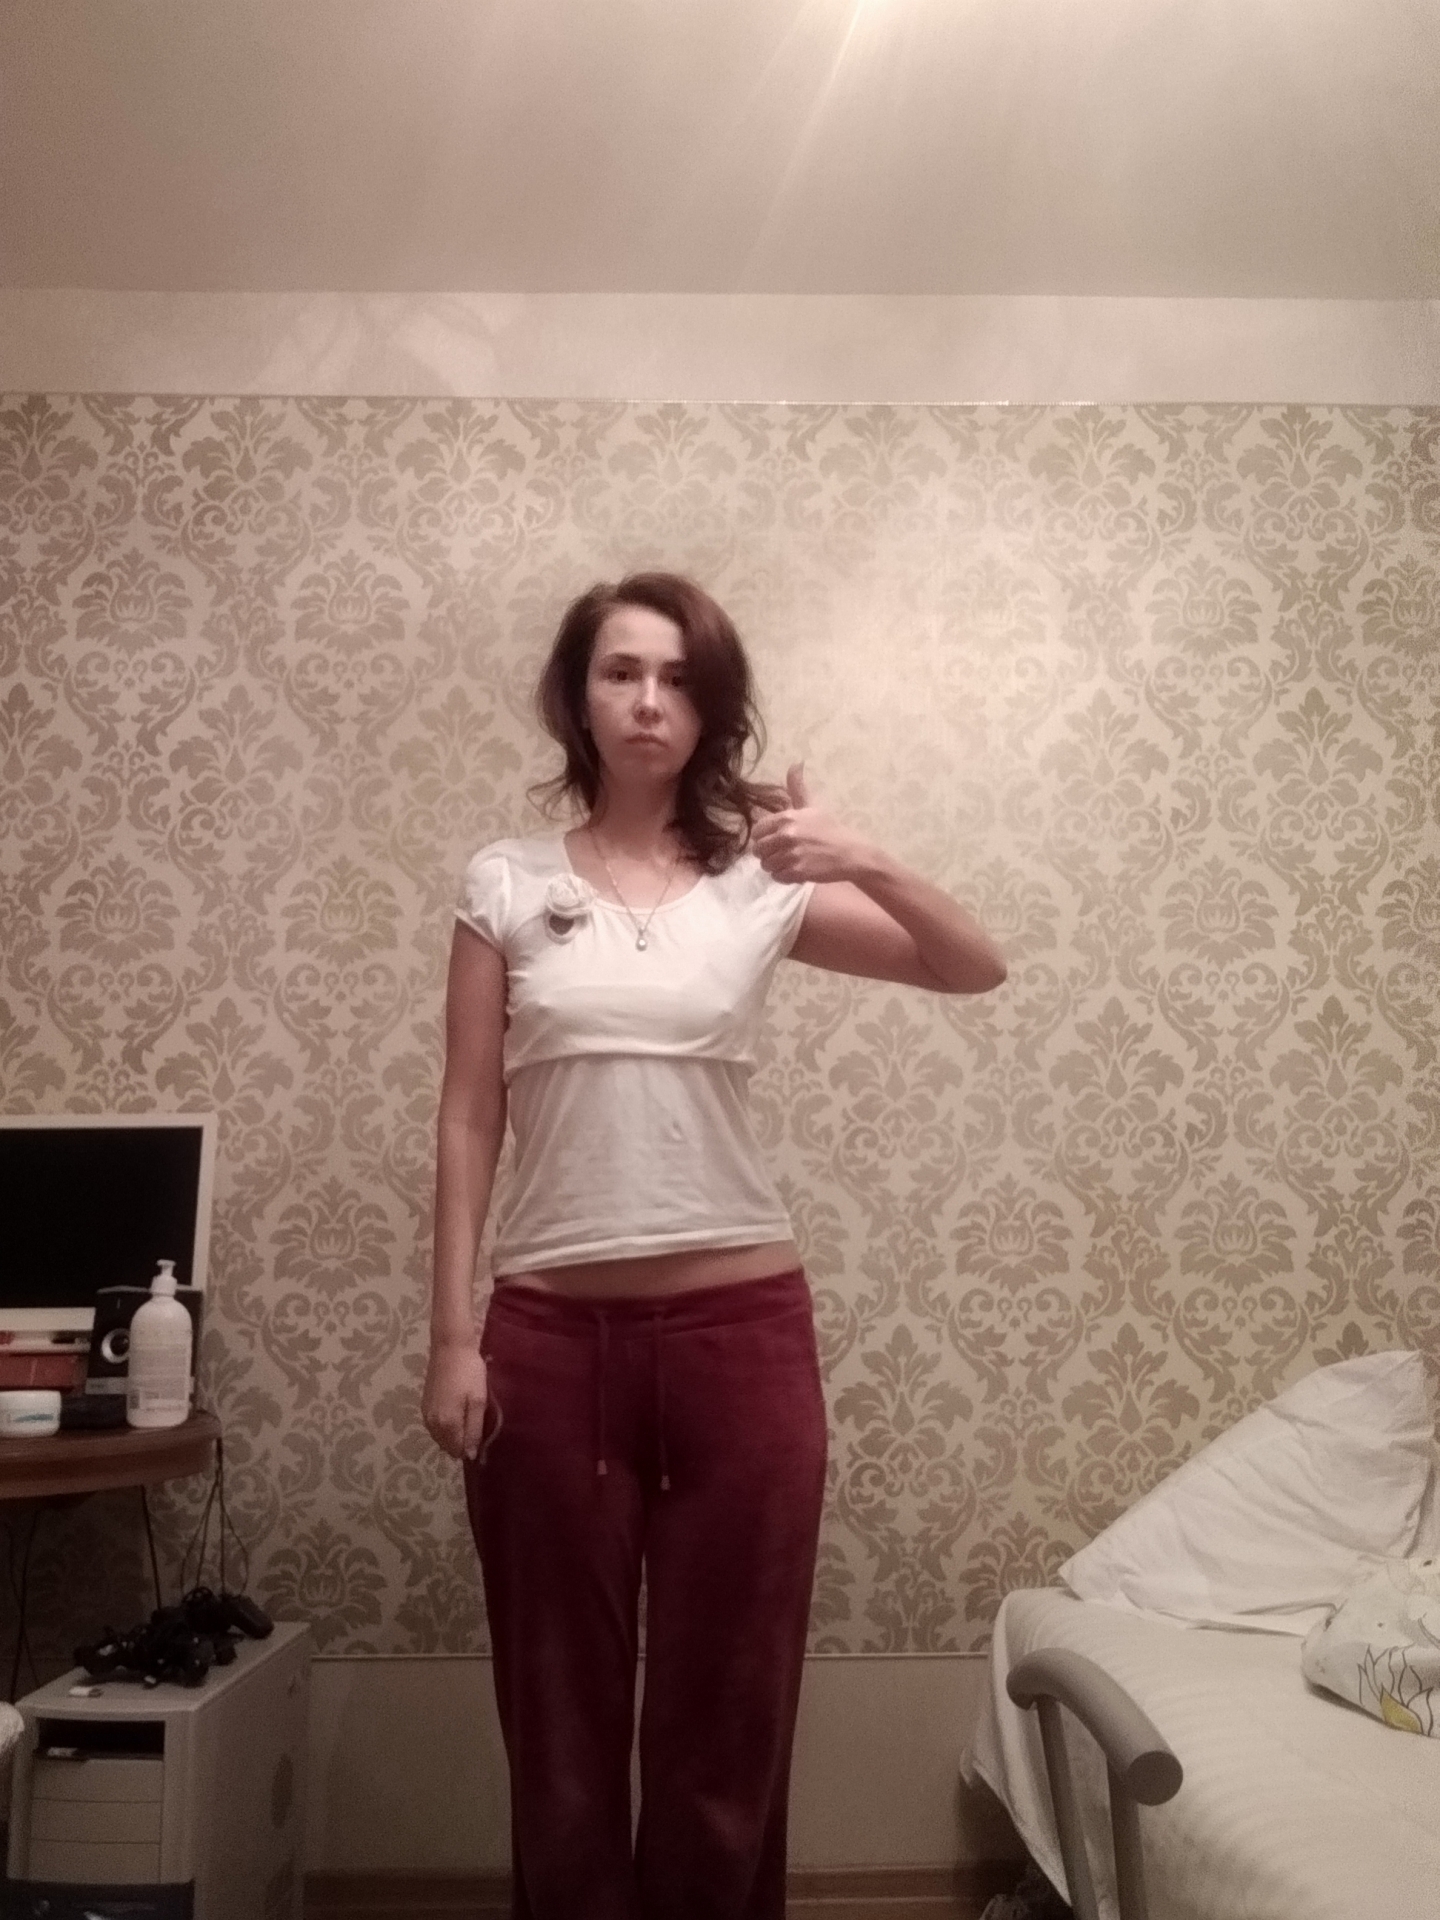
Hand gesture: like